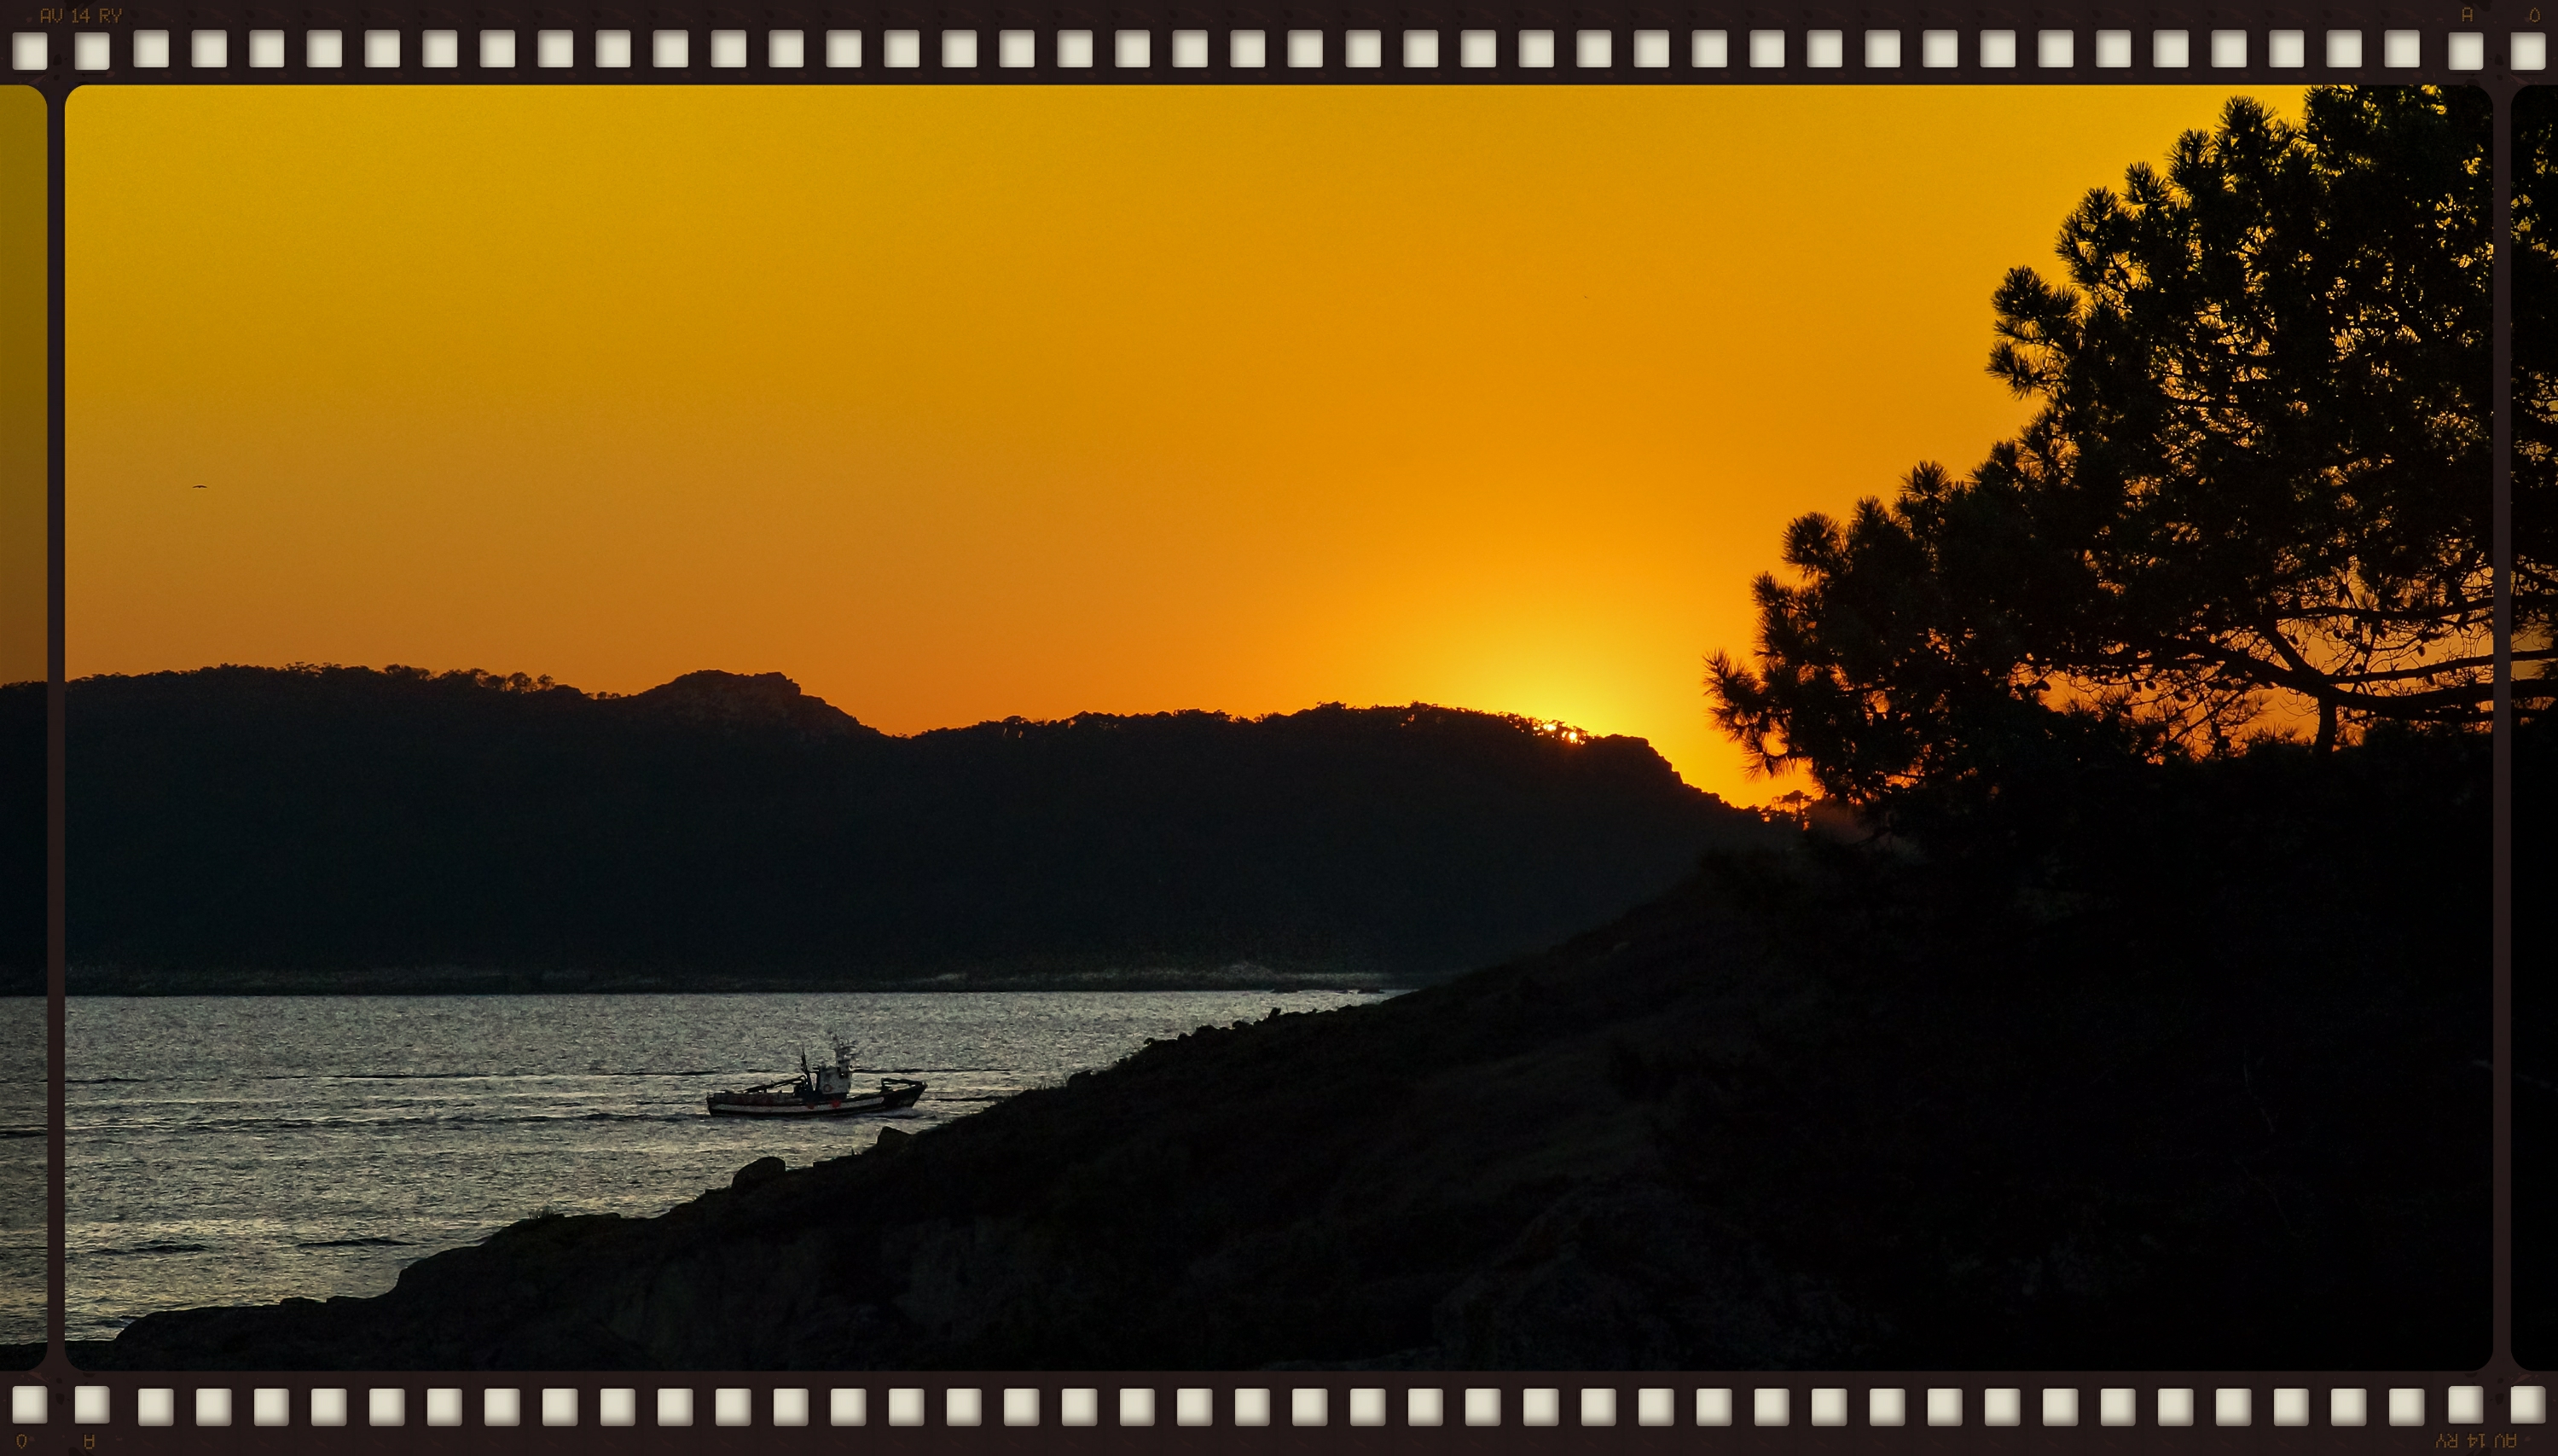
landscape, sun, sunrise, sunset, sunlight, morning, dawn, photo, dusk, evening, spain, puestadesol, galicia, pontevedra, paisajes, tamron18270mmpzd, tamron18270, a77, espana, g, ggl1, gaby1, xovesphoto, sonya77, cabohome, gphoto, gabrielcorua, xelodegalicia, 18270, sonya77v